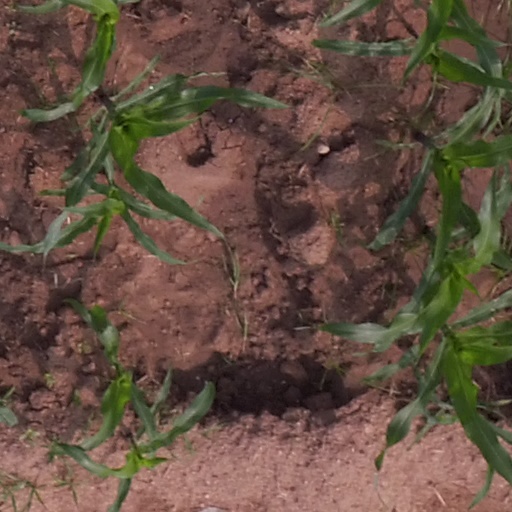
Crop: maize; corn